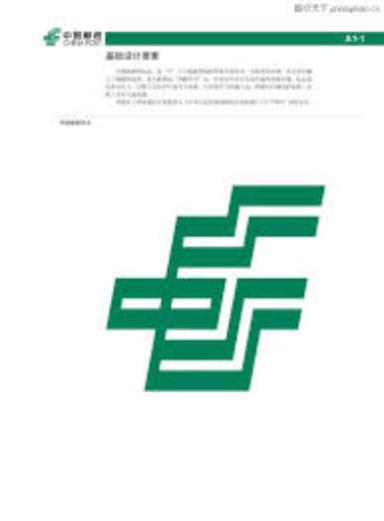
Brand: china post group corporation
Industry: Others